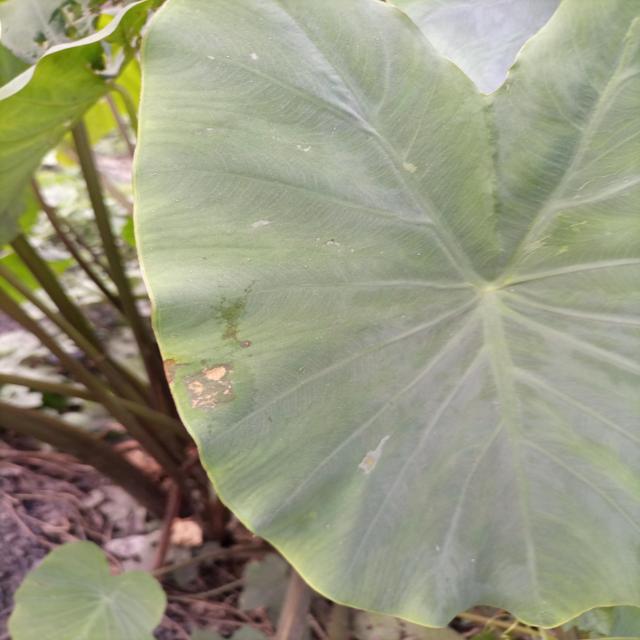
Label: Early_Blight